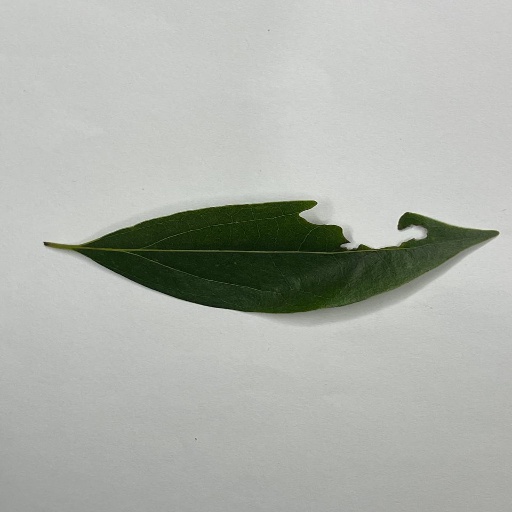
Species: Camphor
Leaf condition: Shot Hole